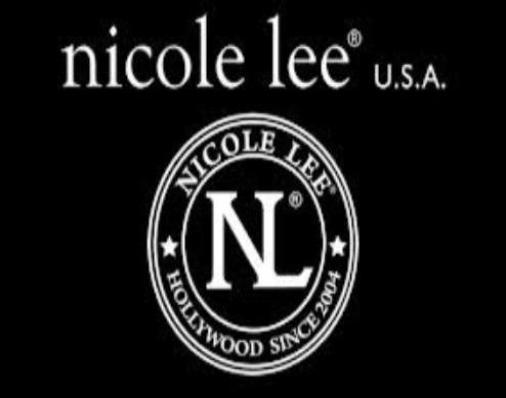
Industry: Clothes